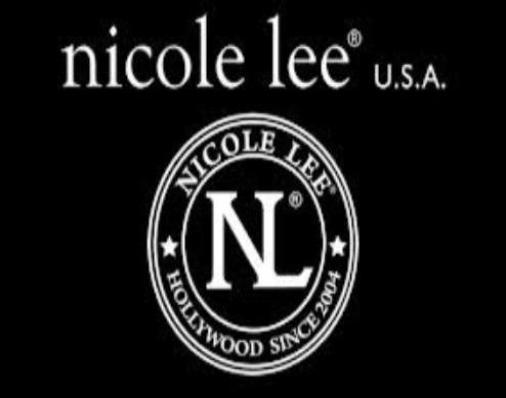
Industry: Clothes